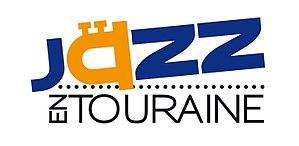
Logo du festival Jazz en Touraine, modifié en 2017 et créer par le graphiste Sylvain Garrigues
Le festival Jazz en Touraine est une manifestation musicale, spécialisée dans le jazz, qui a lieu tous les ans en septembre à Montlouis-sur-Loire.